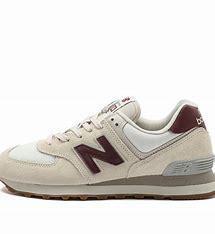
Brand: New
Model: Balance New Balance 574 Marathon